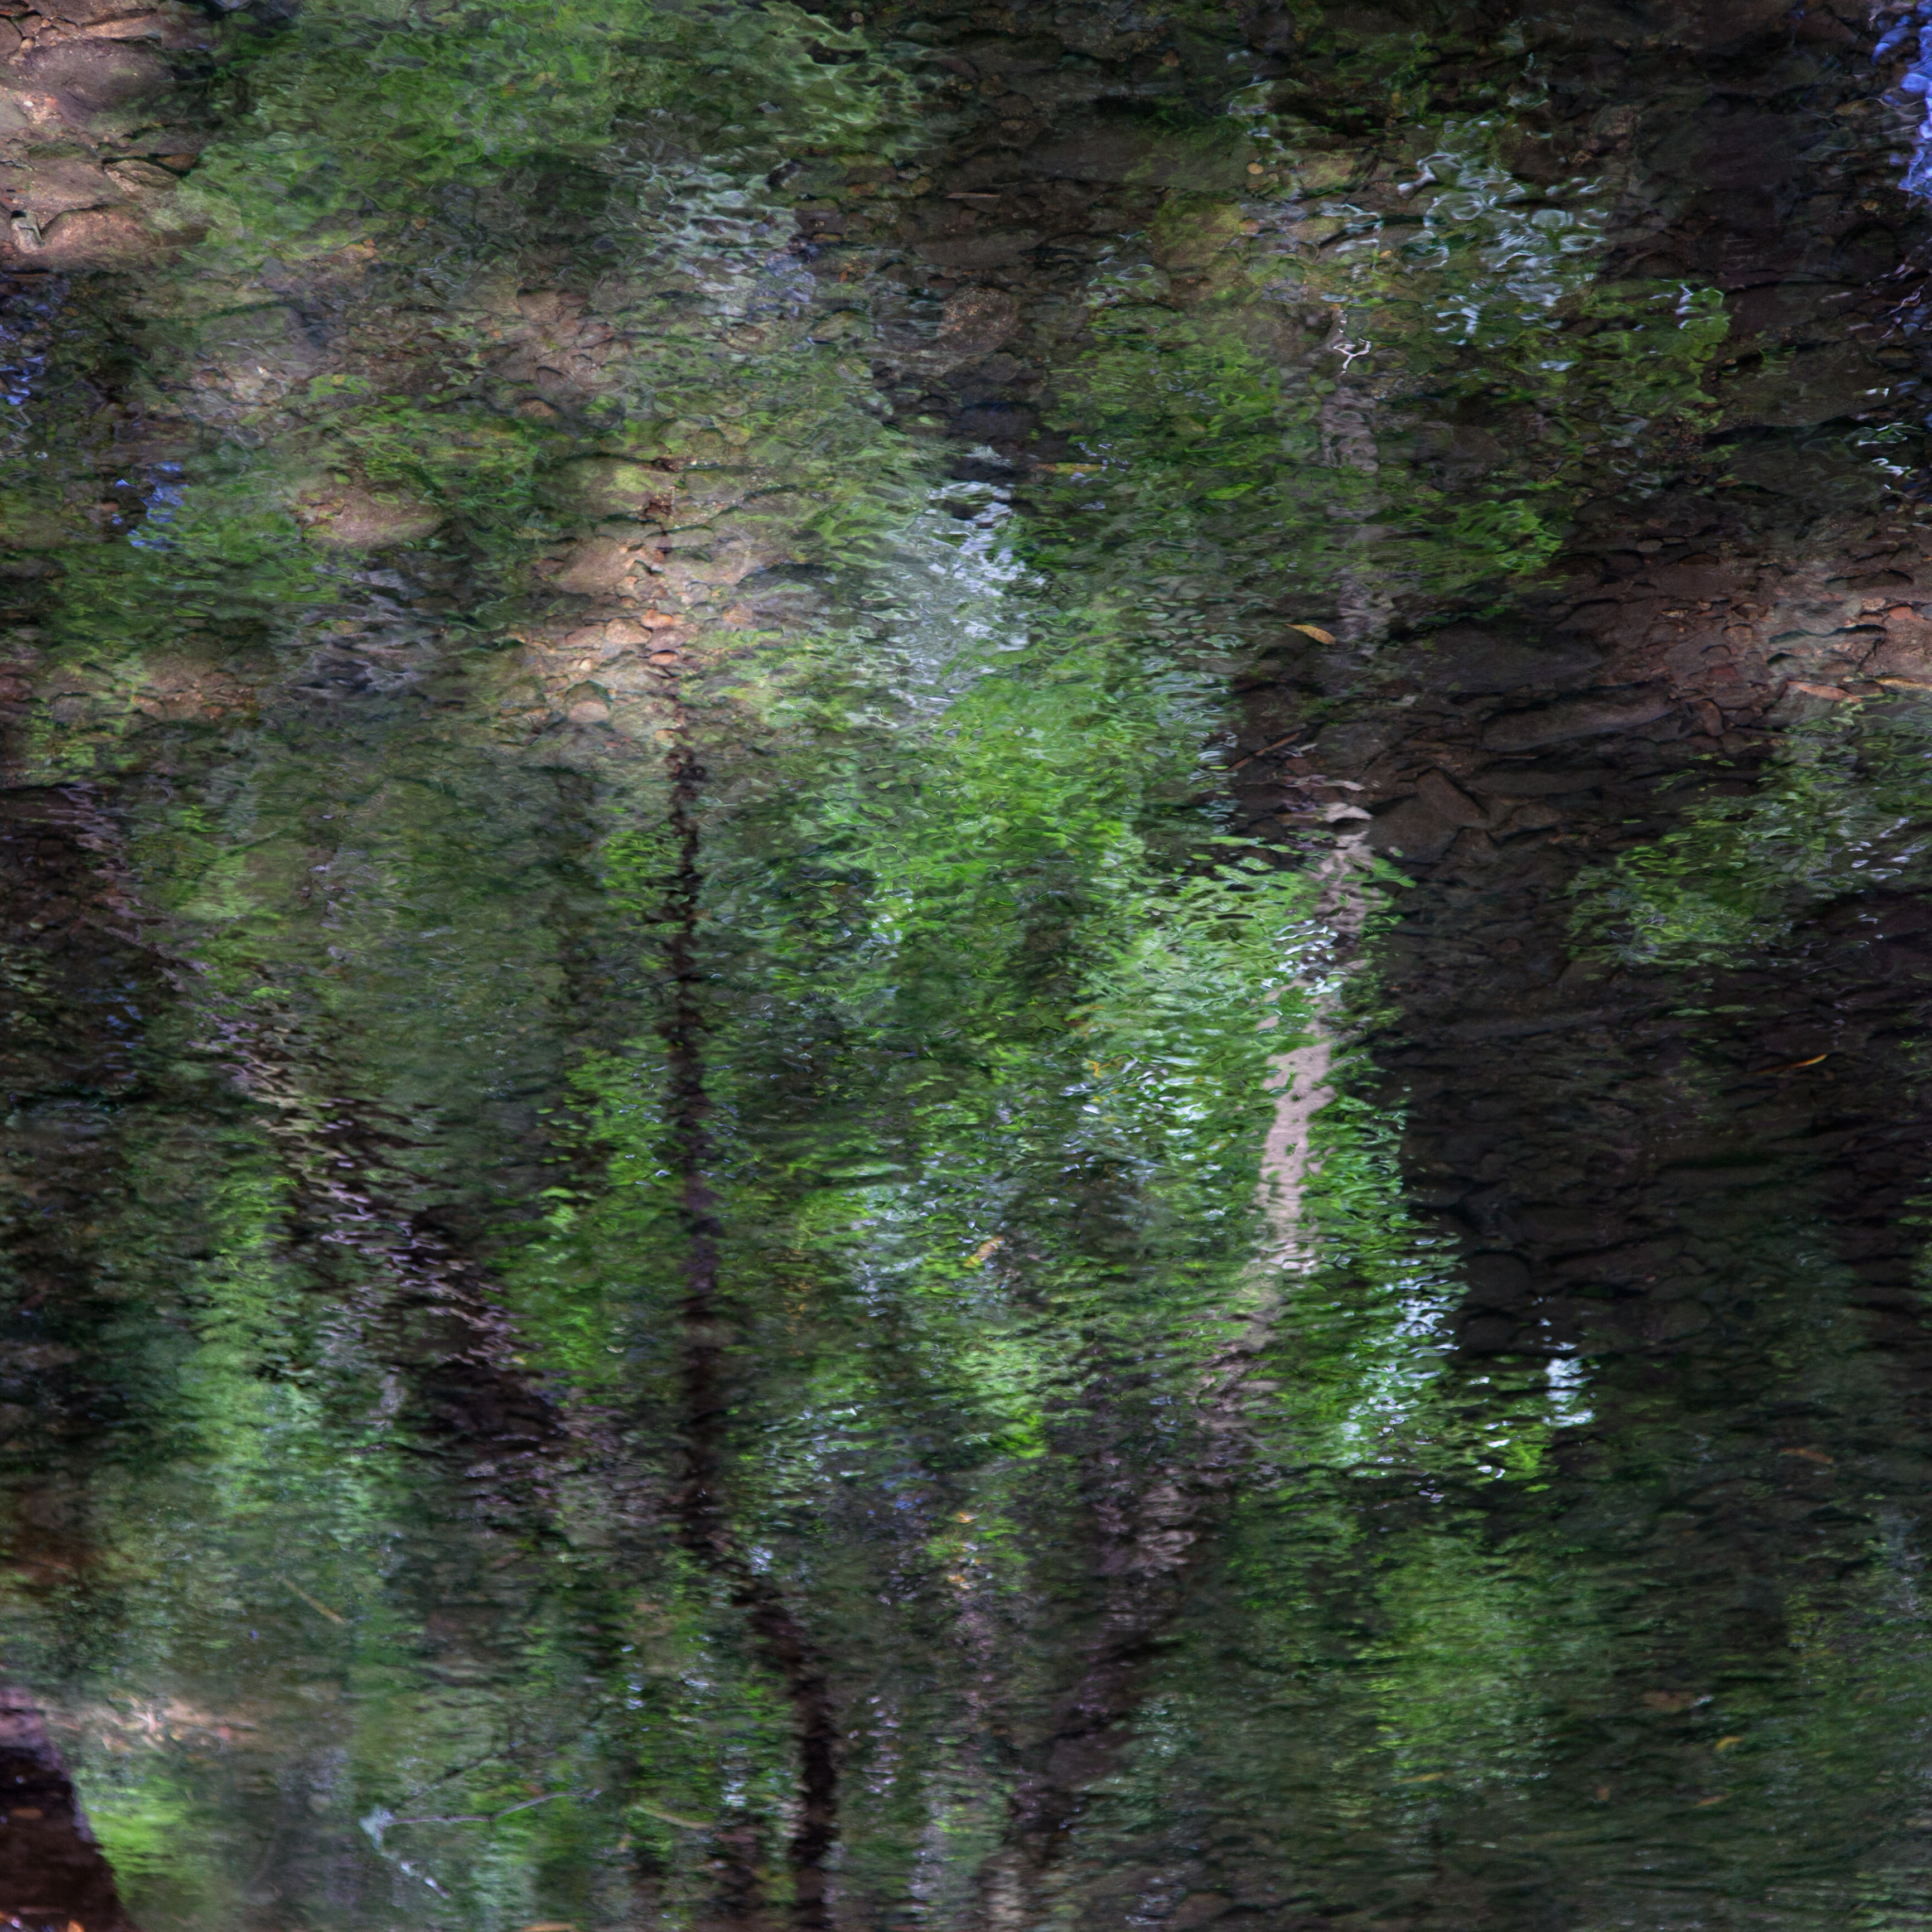
tree, water, nature, forest, rock, plant, leaf, flower, river, moss, pond, stream, green, reflection, jungle, park, terrain, trees, reflect, vegetation, wetland, woodland, habitat, water feature, ecosystem, muirwoods, redwoods, natural environment, woody plant